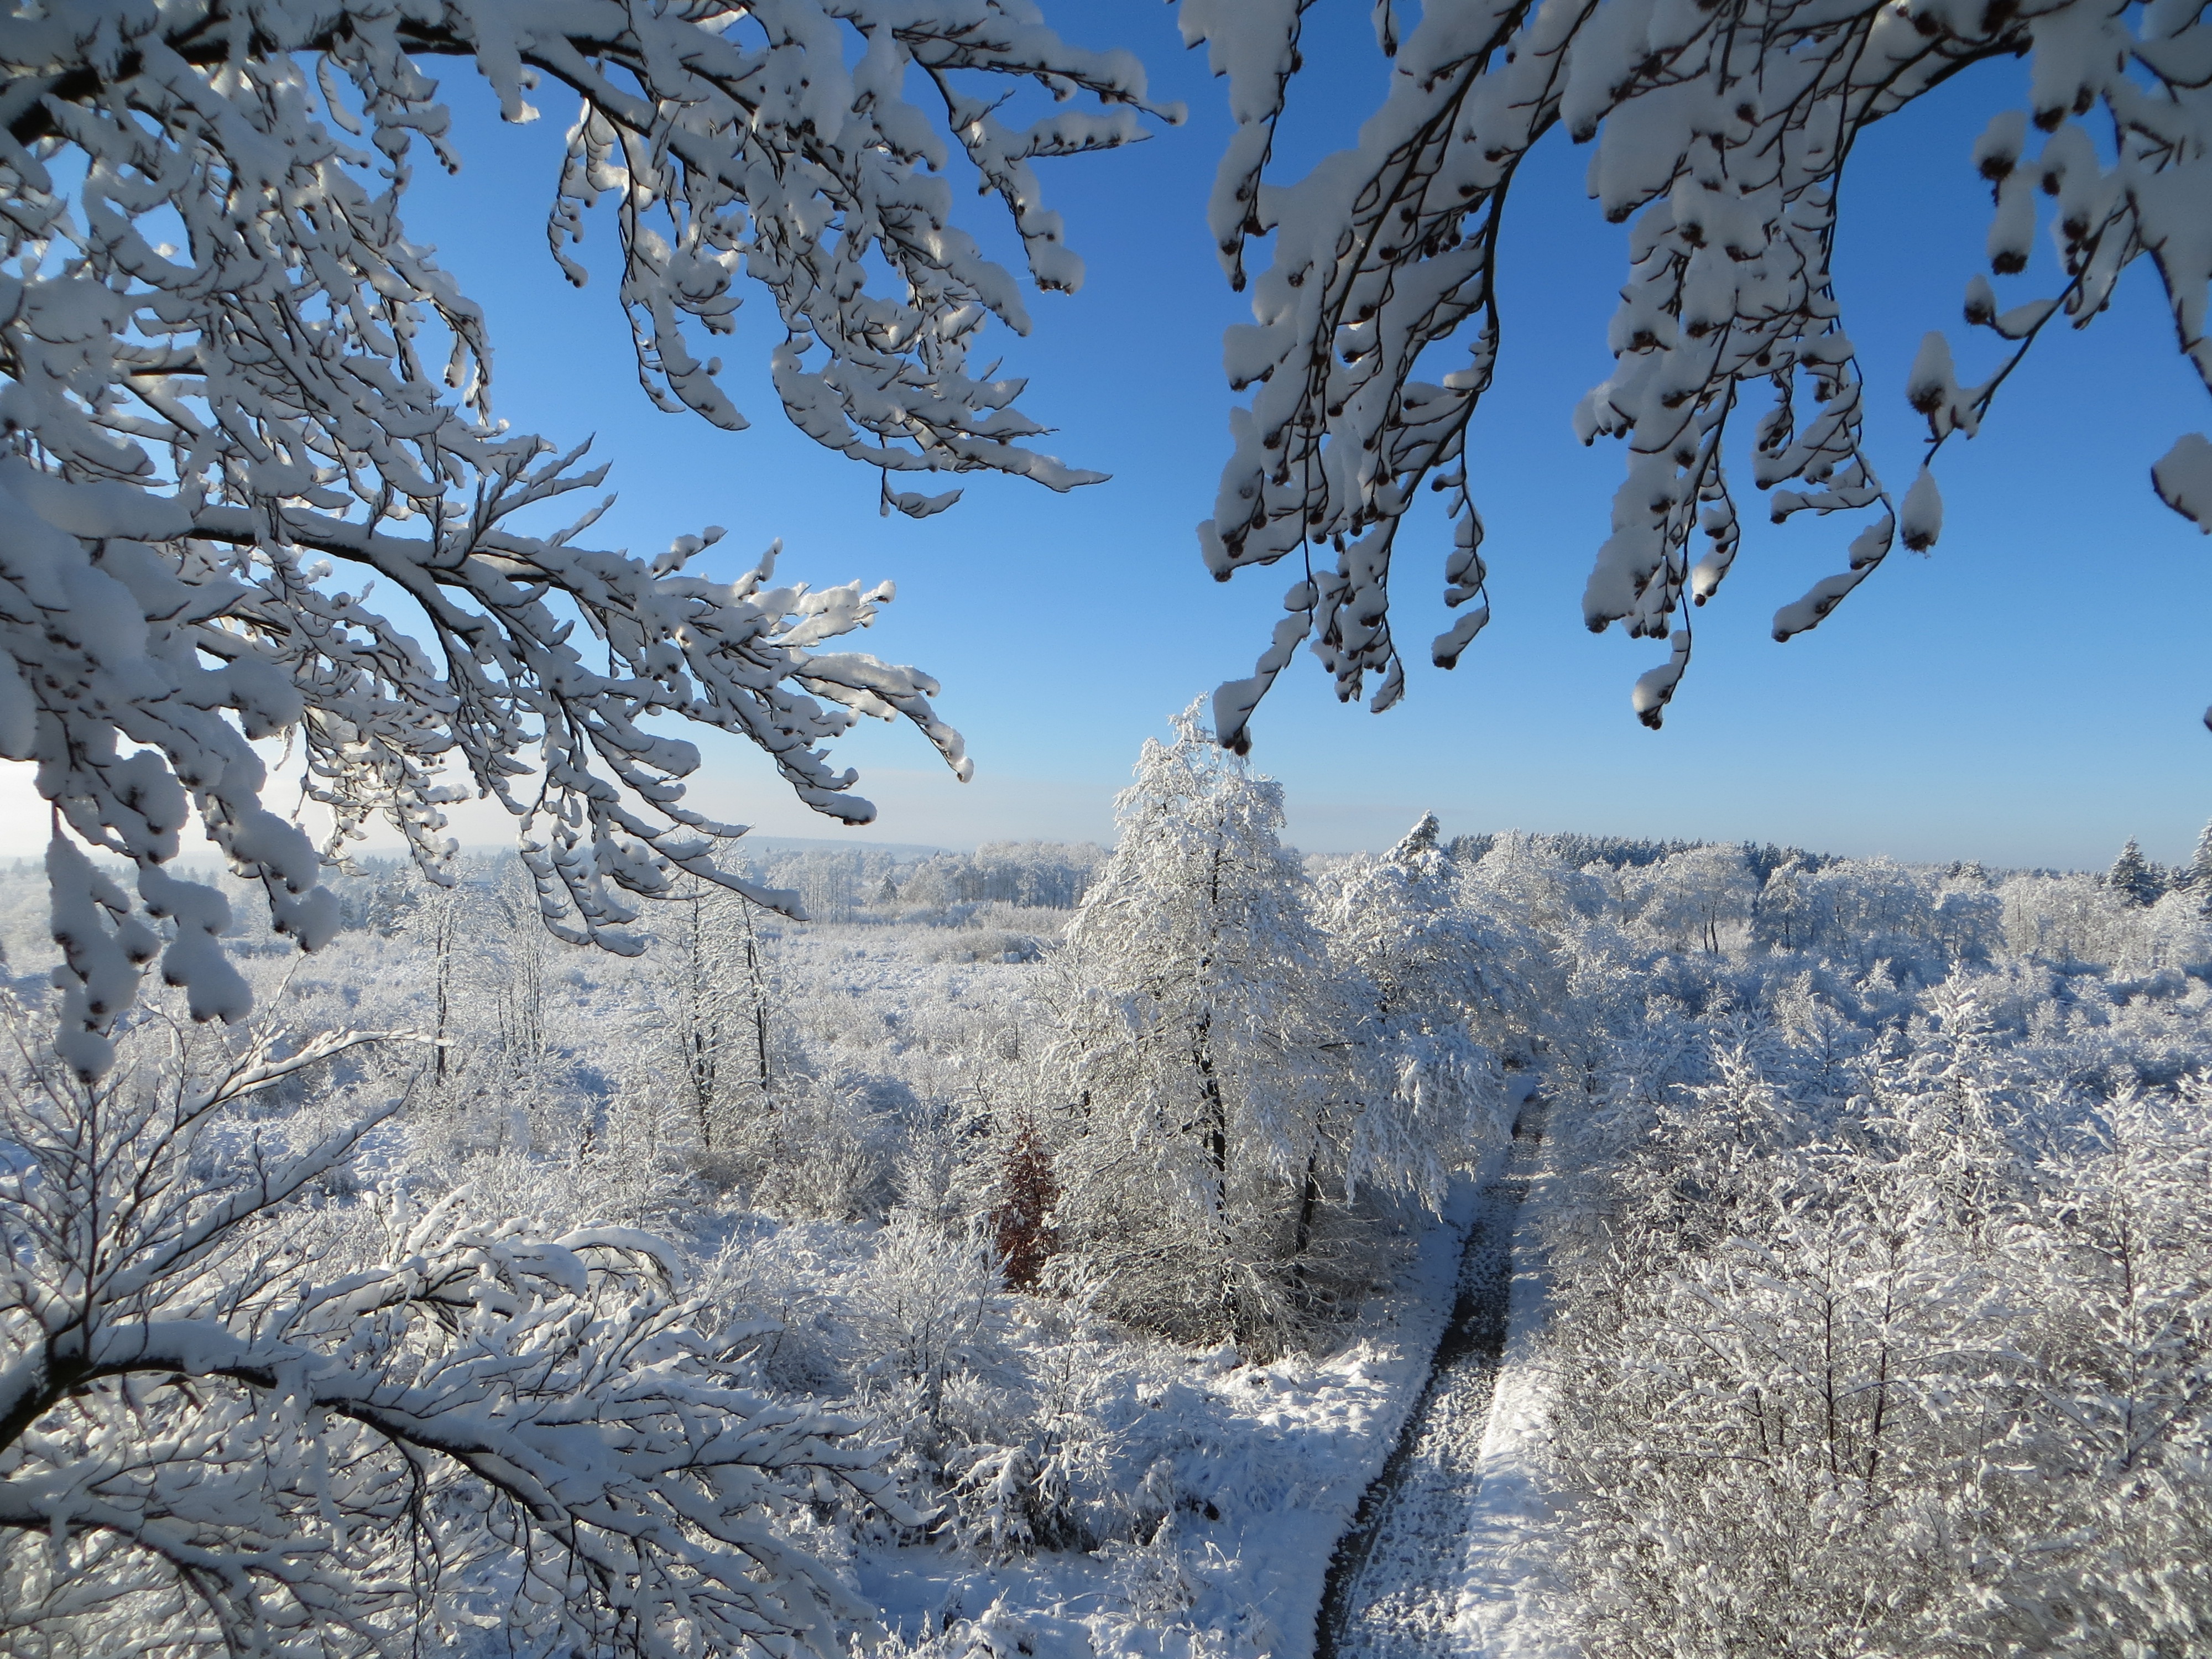
tree, nature, forest, branch, mountain, snow, cold, winter, plant, sky, flower, frost, mountain range, ice, weather, blue, season, trees, aesthetic, branches, wintry, ecosystem, freezing, winter time, woody plant